Flag of Namibia

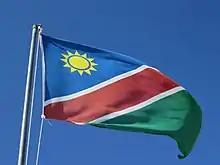
Namibian flag

The flag of Namibia consists of a red bend edged in two white bands with a blue upper triangle charged with an 12-ray yellow sun and green lower triangle.